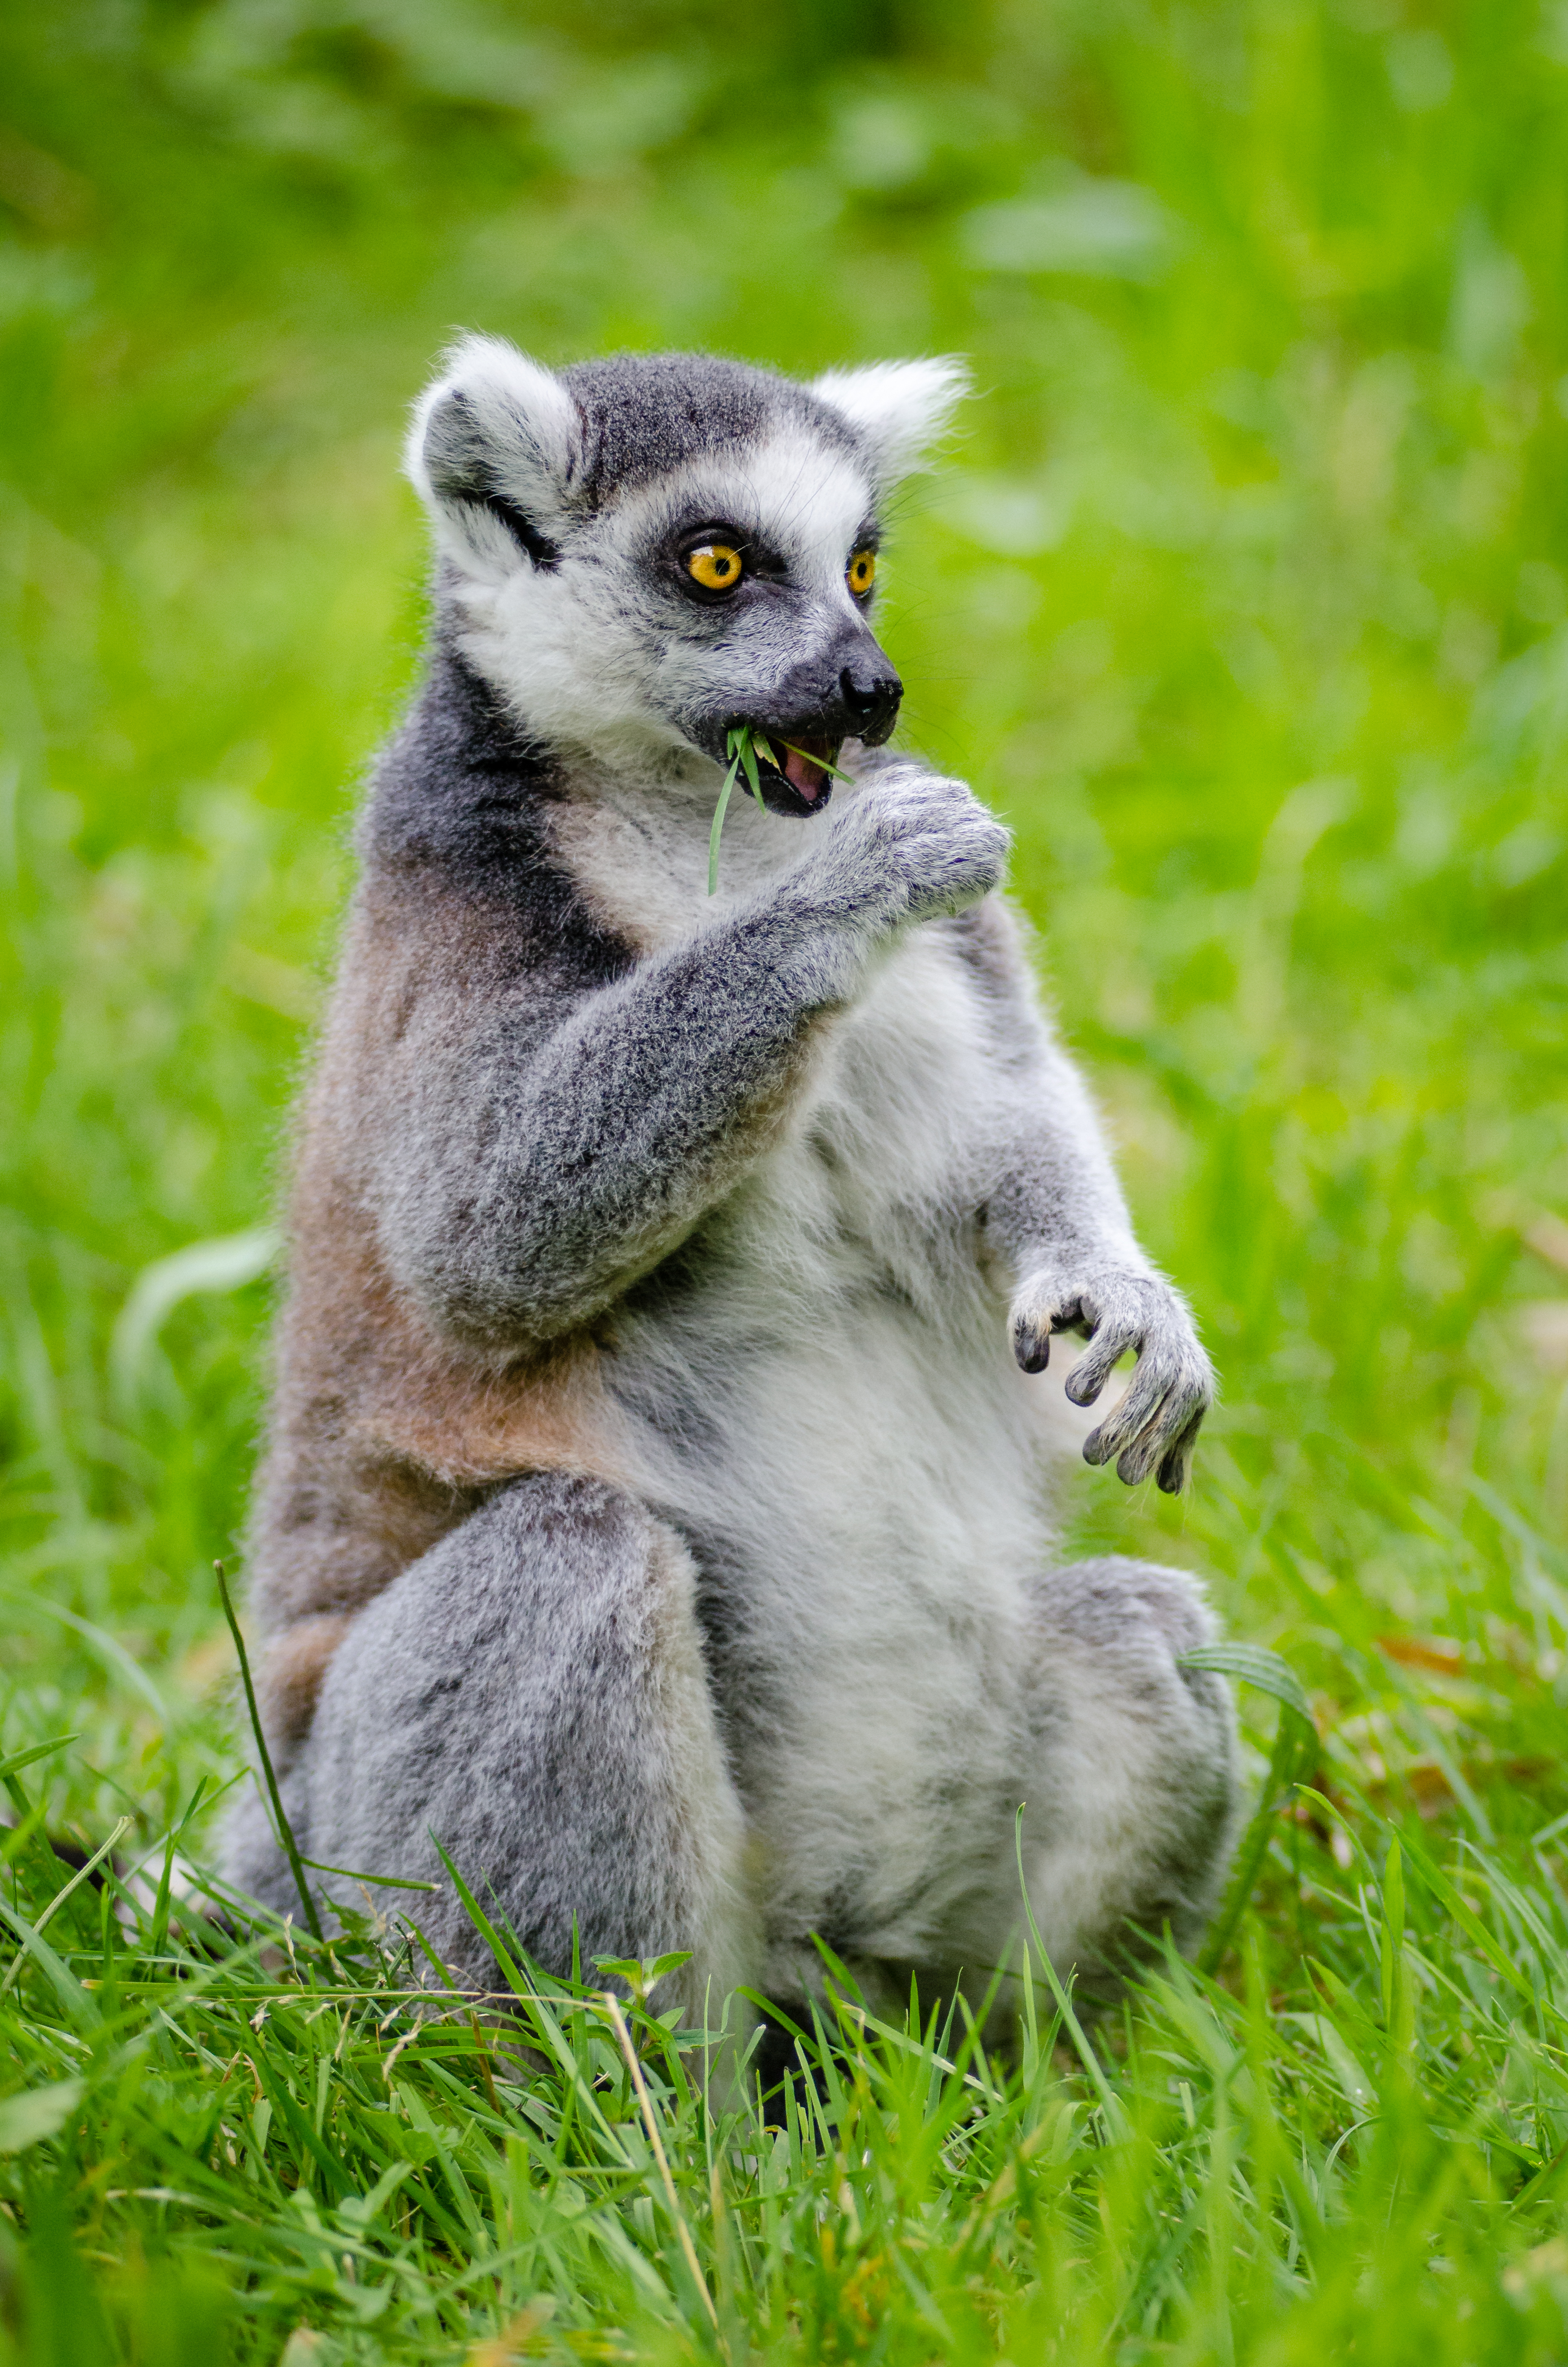
animal, wildlife, zoo, mammal, fauna, primate, madagascar, vertebrate, lemur, macaque